Mandatory Palestine

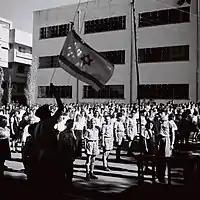
Hoisting of the Yishuv flag in Tel Aviv, 1 January 1948

In 1939, as a consequence of the White Paper of 1939, the British reduced the number of immigrants allowed into Palestine. The Second World War and the Holocaust started shortly thereafter and once the 15,000 annual quota was exceeded, Jews fleeing Nazi persecution were interned in detention camps or deported to places such as Mauritius.